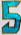
Number: 5